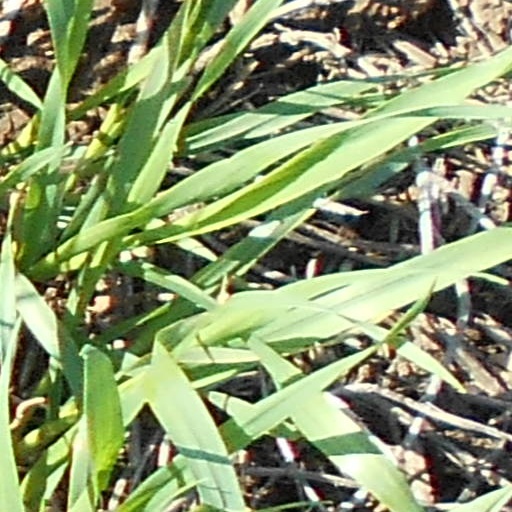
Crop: wheat